Marina Zoueva

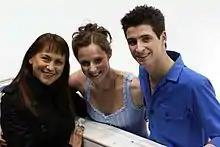
Zoueva (left) with former students Tessa Virtue and Scott Moir in 2007

Marina Olegovna Zoueva or Zueva (born 9 April 1956) is a Russian figure skating coach, choreographer, and former competitor in ice dancing. Representing the Soviet Union with Andrei Vitman, she placed 5th at the 1977 World Championships and won two medals at Skate Canada International. She has coached a number of skaters to Olympic medals, including Ekaterina Gordeeva / Sergei Grinkov (gold in 1994), Tessa Virtue / Scott Moir (gold in 2010), Meryl Davis / Charlie White (gold in 2014), and Maia Shibutani / Alex Shibutani (bronze in 2018).